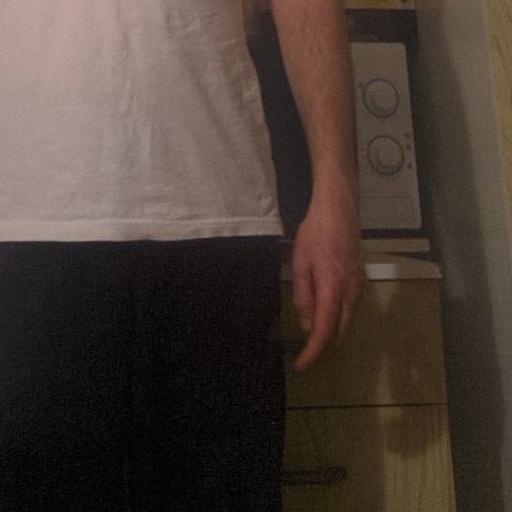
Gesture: no_gesture